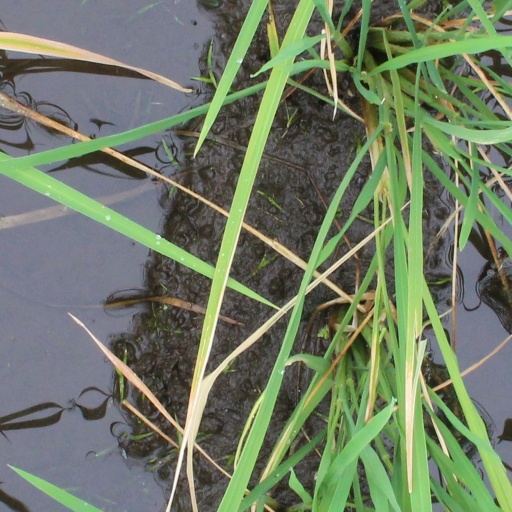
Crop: rice